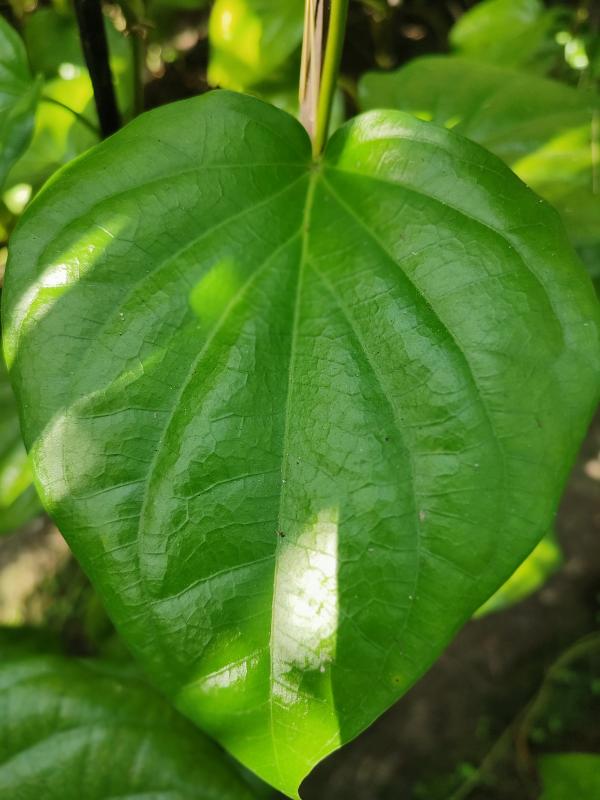
Label: Healthy_Leaf